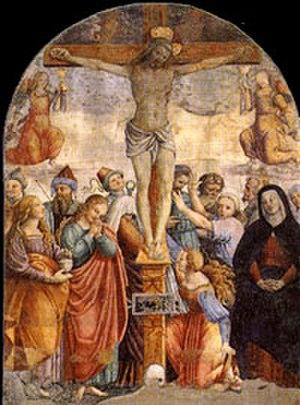
La Crucifixion est le titre donné à plusieurs œuvres de la représentation artistique de Jésus-Christ, en peinture suivant les données précises de l'iconographie chrétienne de la Crucifixion.